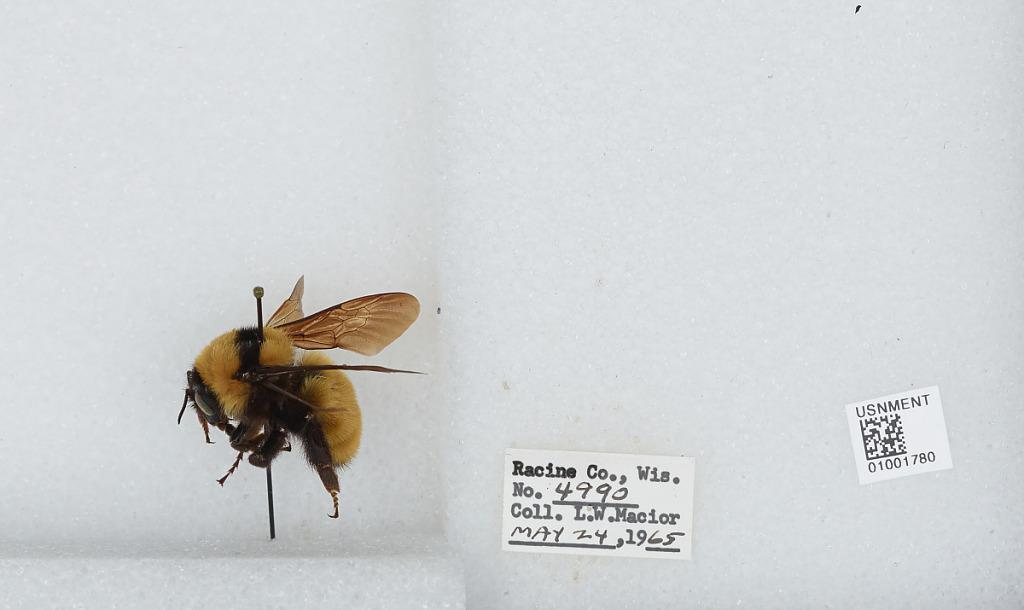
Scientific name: Bombus (Fervidobombus) fervidus fervidus (Fabricius)
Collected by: L. Macior
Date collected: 1965-5-24
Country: United States
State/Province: Wisconsin
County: Racine
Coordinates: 42.78, -87.76